Pangyo Techno Valley

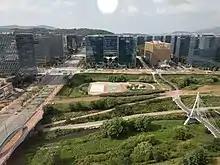
Pangyo Techno Valley

Pangyo Techno Valley (PTV) is an industrial complex in the city of Pangyo, Seongnam, Gyeonggi Province, South Korea. It is also known as the Silicon Valley of Korea. The complex focuses on information technology, biotech, cultural technology and fusion technology. One of the benefits of the diversity of fields and businesses is the maximized growth potential in the field of high-tech technology through exchanges between the companies. The location within a major metropolitan area creates synergy effects because of the proximity to other techno valleys or adjacent knowledge-based infrastructure clusters in the province. The business environment of the PTV is supported by the government of the Gyeonggi Province through the implementation of various support facilities as for examples a R&D center or public support center.